Byzantine–Georgian wars

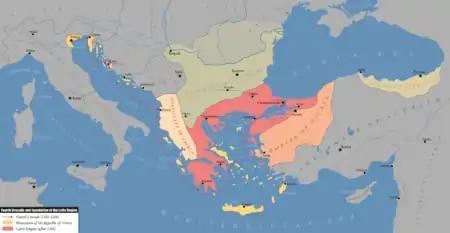
The path of the Fourth Crusade and the political situation of what once was the Byzantine Empire in 1204 AD.

Despite the territorial losses to Basil II, the Georgian kings succeeded in retaining their independence and in uniting most of the Georgian lands into a single state. Many of the territories ceded to the empire were conquered by the Seljuk Turks towards the 1070s-1080s, securing the theme of Iberia by the help of Byzantine governor, Gregory Pakourianos, who began to evacuate the region shortly after the disaster inflicted by the Seljuks on the Byzantine army at Manzikert. On this occasion, George II of Georgia was bestowed with the Byzantine title of "Caesar", granted the fortress of Kars and put in charge of the Imperial Eastern limits.